Early music

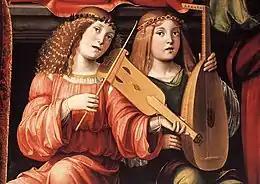
Renaissance-era lute and viol, depicted in a detail from a painting by Francesco Francia

Early music generally comprises Medieval music (500–1400) and Renaissance music (1400–1600), but can also include Baroque music (1600–1750) or Ancient music (before 500 AD). Originating in Europe, early music is a broad musical era for the beginning of Western classical music.